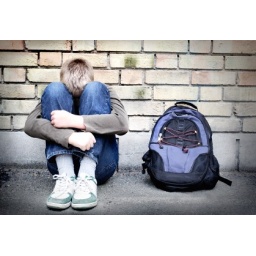
upset boy against a wall